Literacy

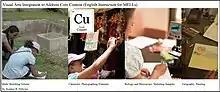
Integrating Common Core content into language training with MELL

In another series of pilot studies, alternatives to instructing literacy to migrant English-language learners were investigated, starting with simple trials aiming to test the effects of teaching photography to participants with no prior photography background and then painting and sketching activities that could later be integrated into a larger pedagogical initiative. In efforts to develop alternative approaches for literacy instruction utilizing visual arts, work was carried out with Afghan laborers, Bangladeshi tailors, Emirati media students, internal Ethiopian migrants (both laborers and university students), and a street child.